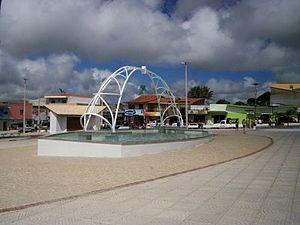
Guaraciaba do Norte est une municipalité brésilienne de l’État du Ceará. En 2015, elle compte 39 151 habitants.